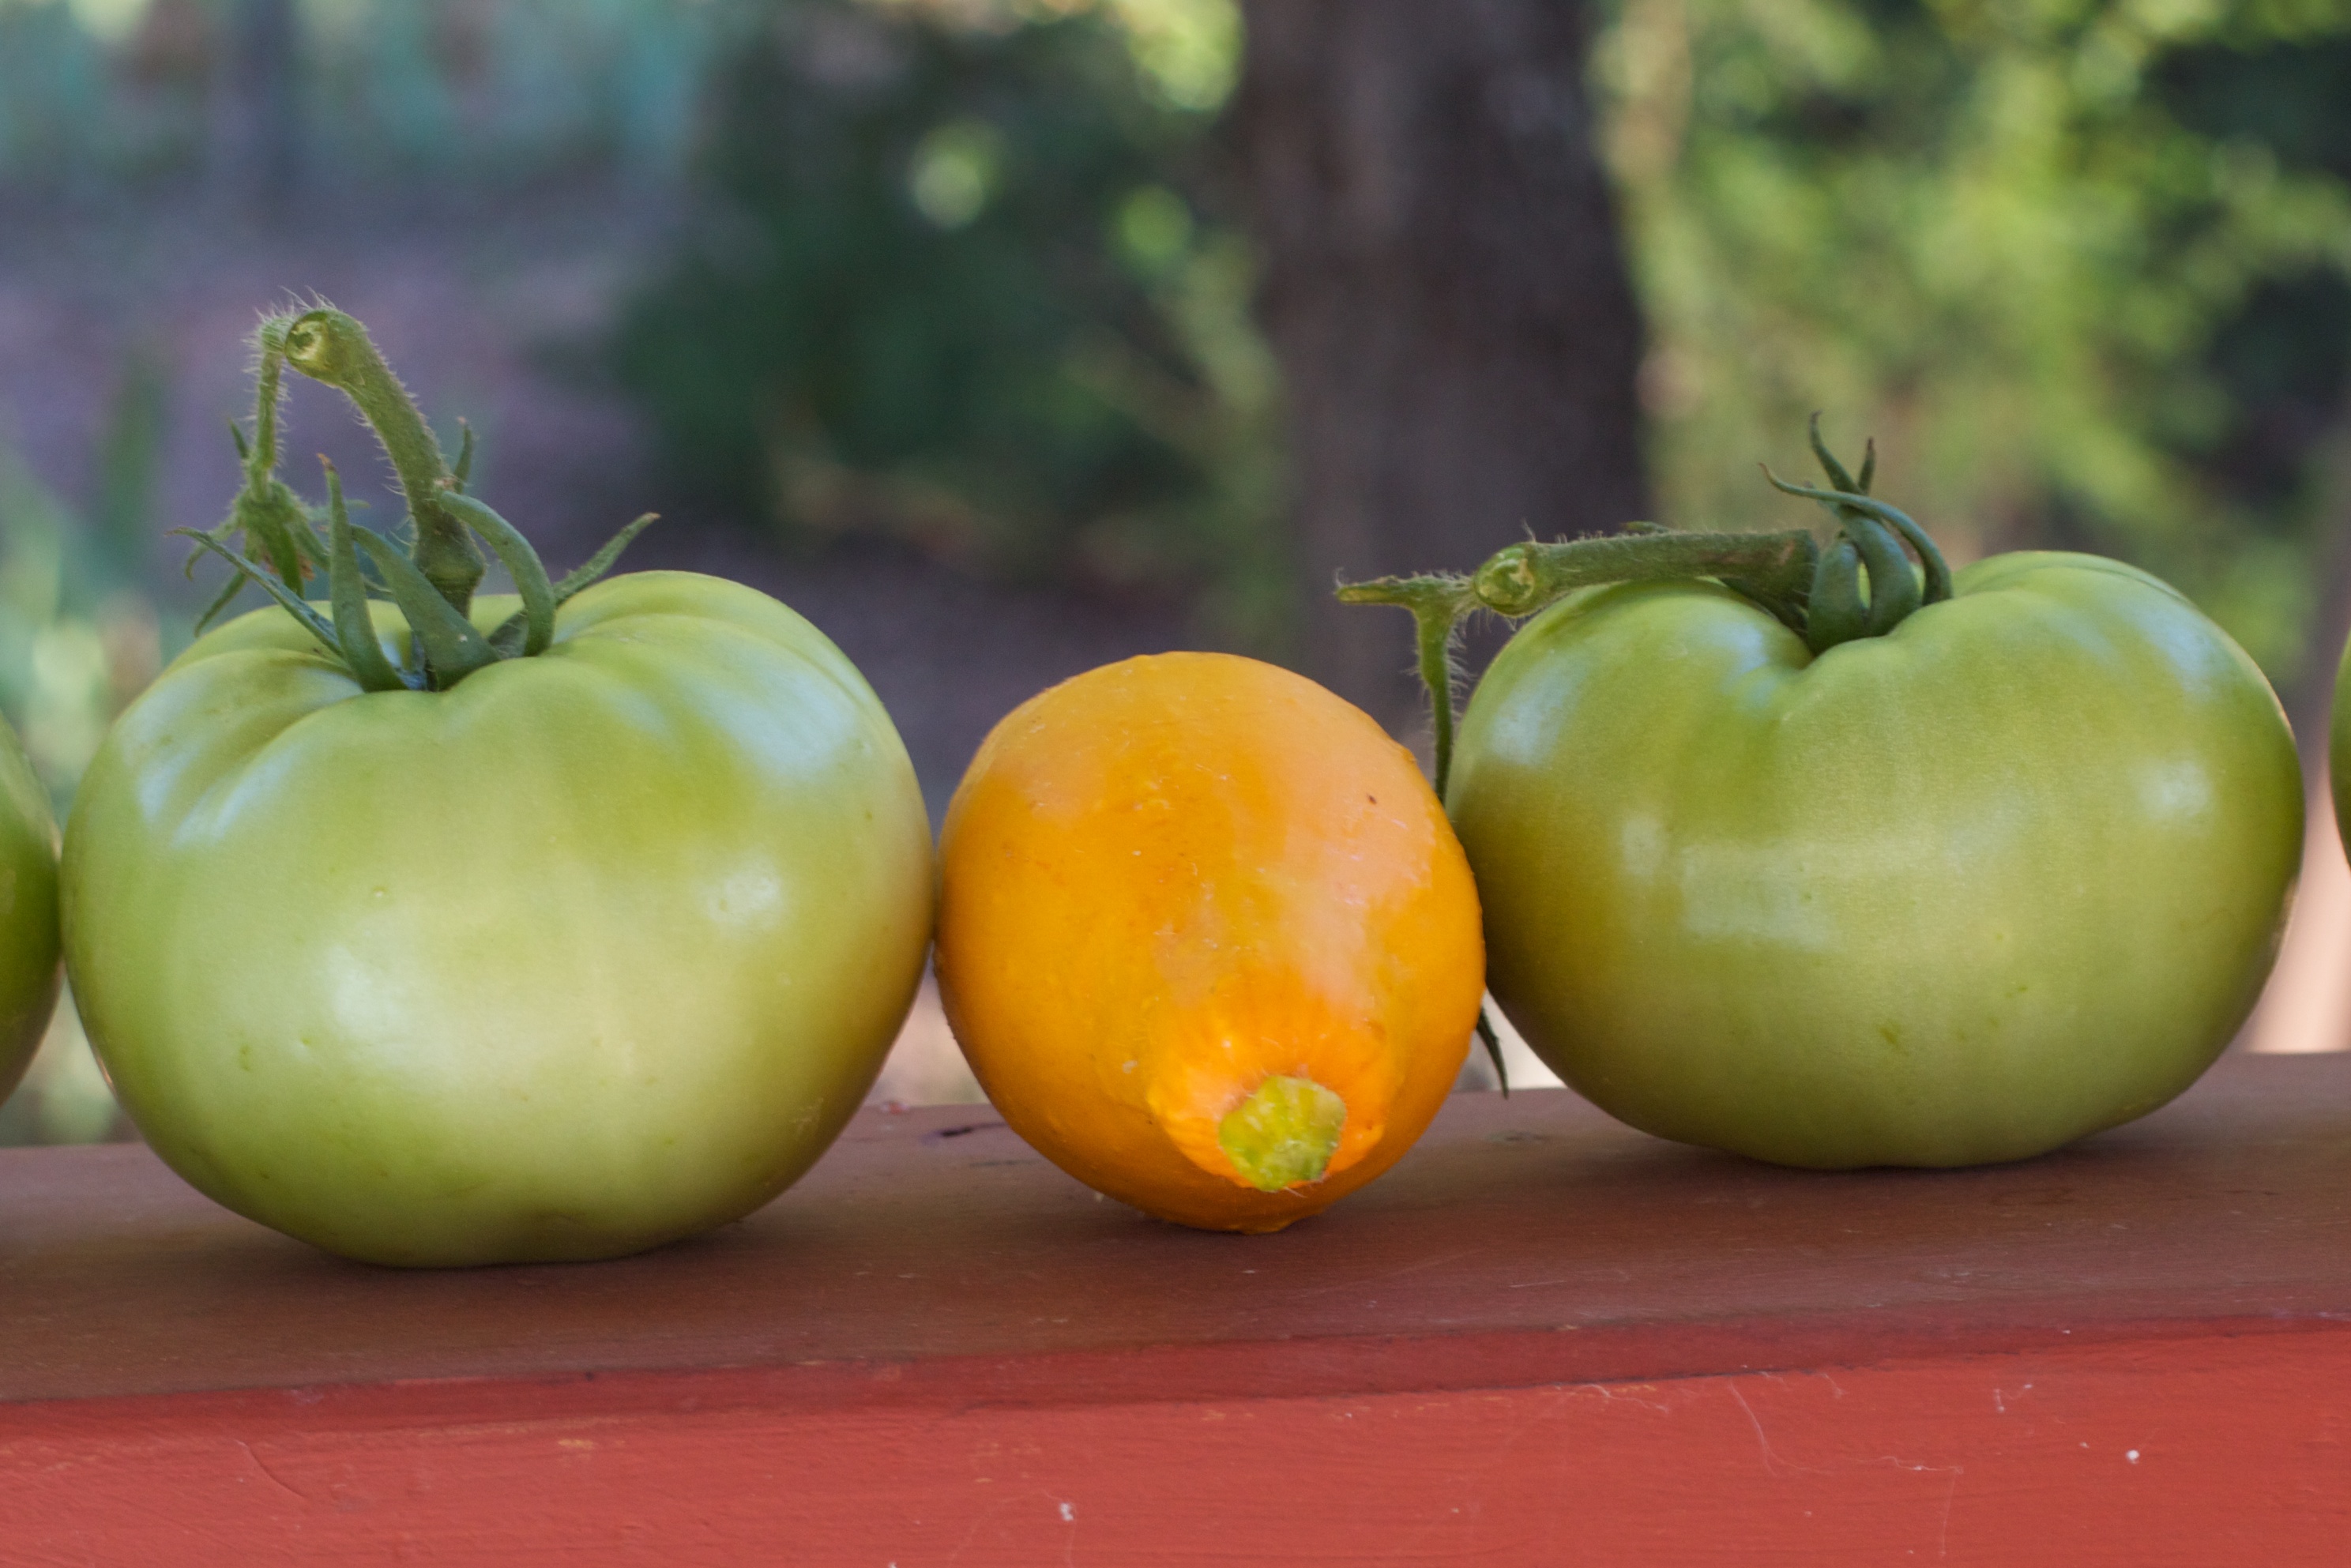
apple, plant, fruit, food, green, produce, vegetable, gourd, tomato, cucurbita, flowering plant, still life photography, winter squash, land plant, potato and tomato genus